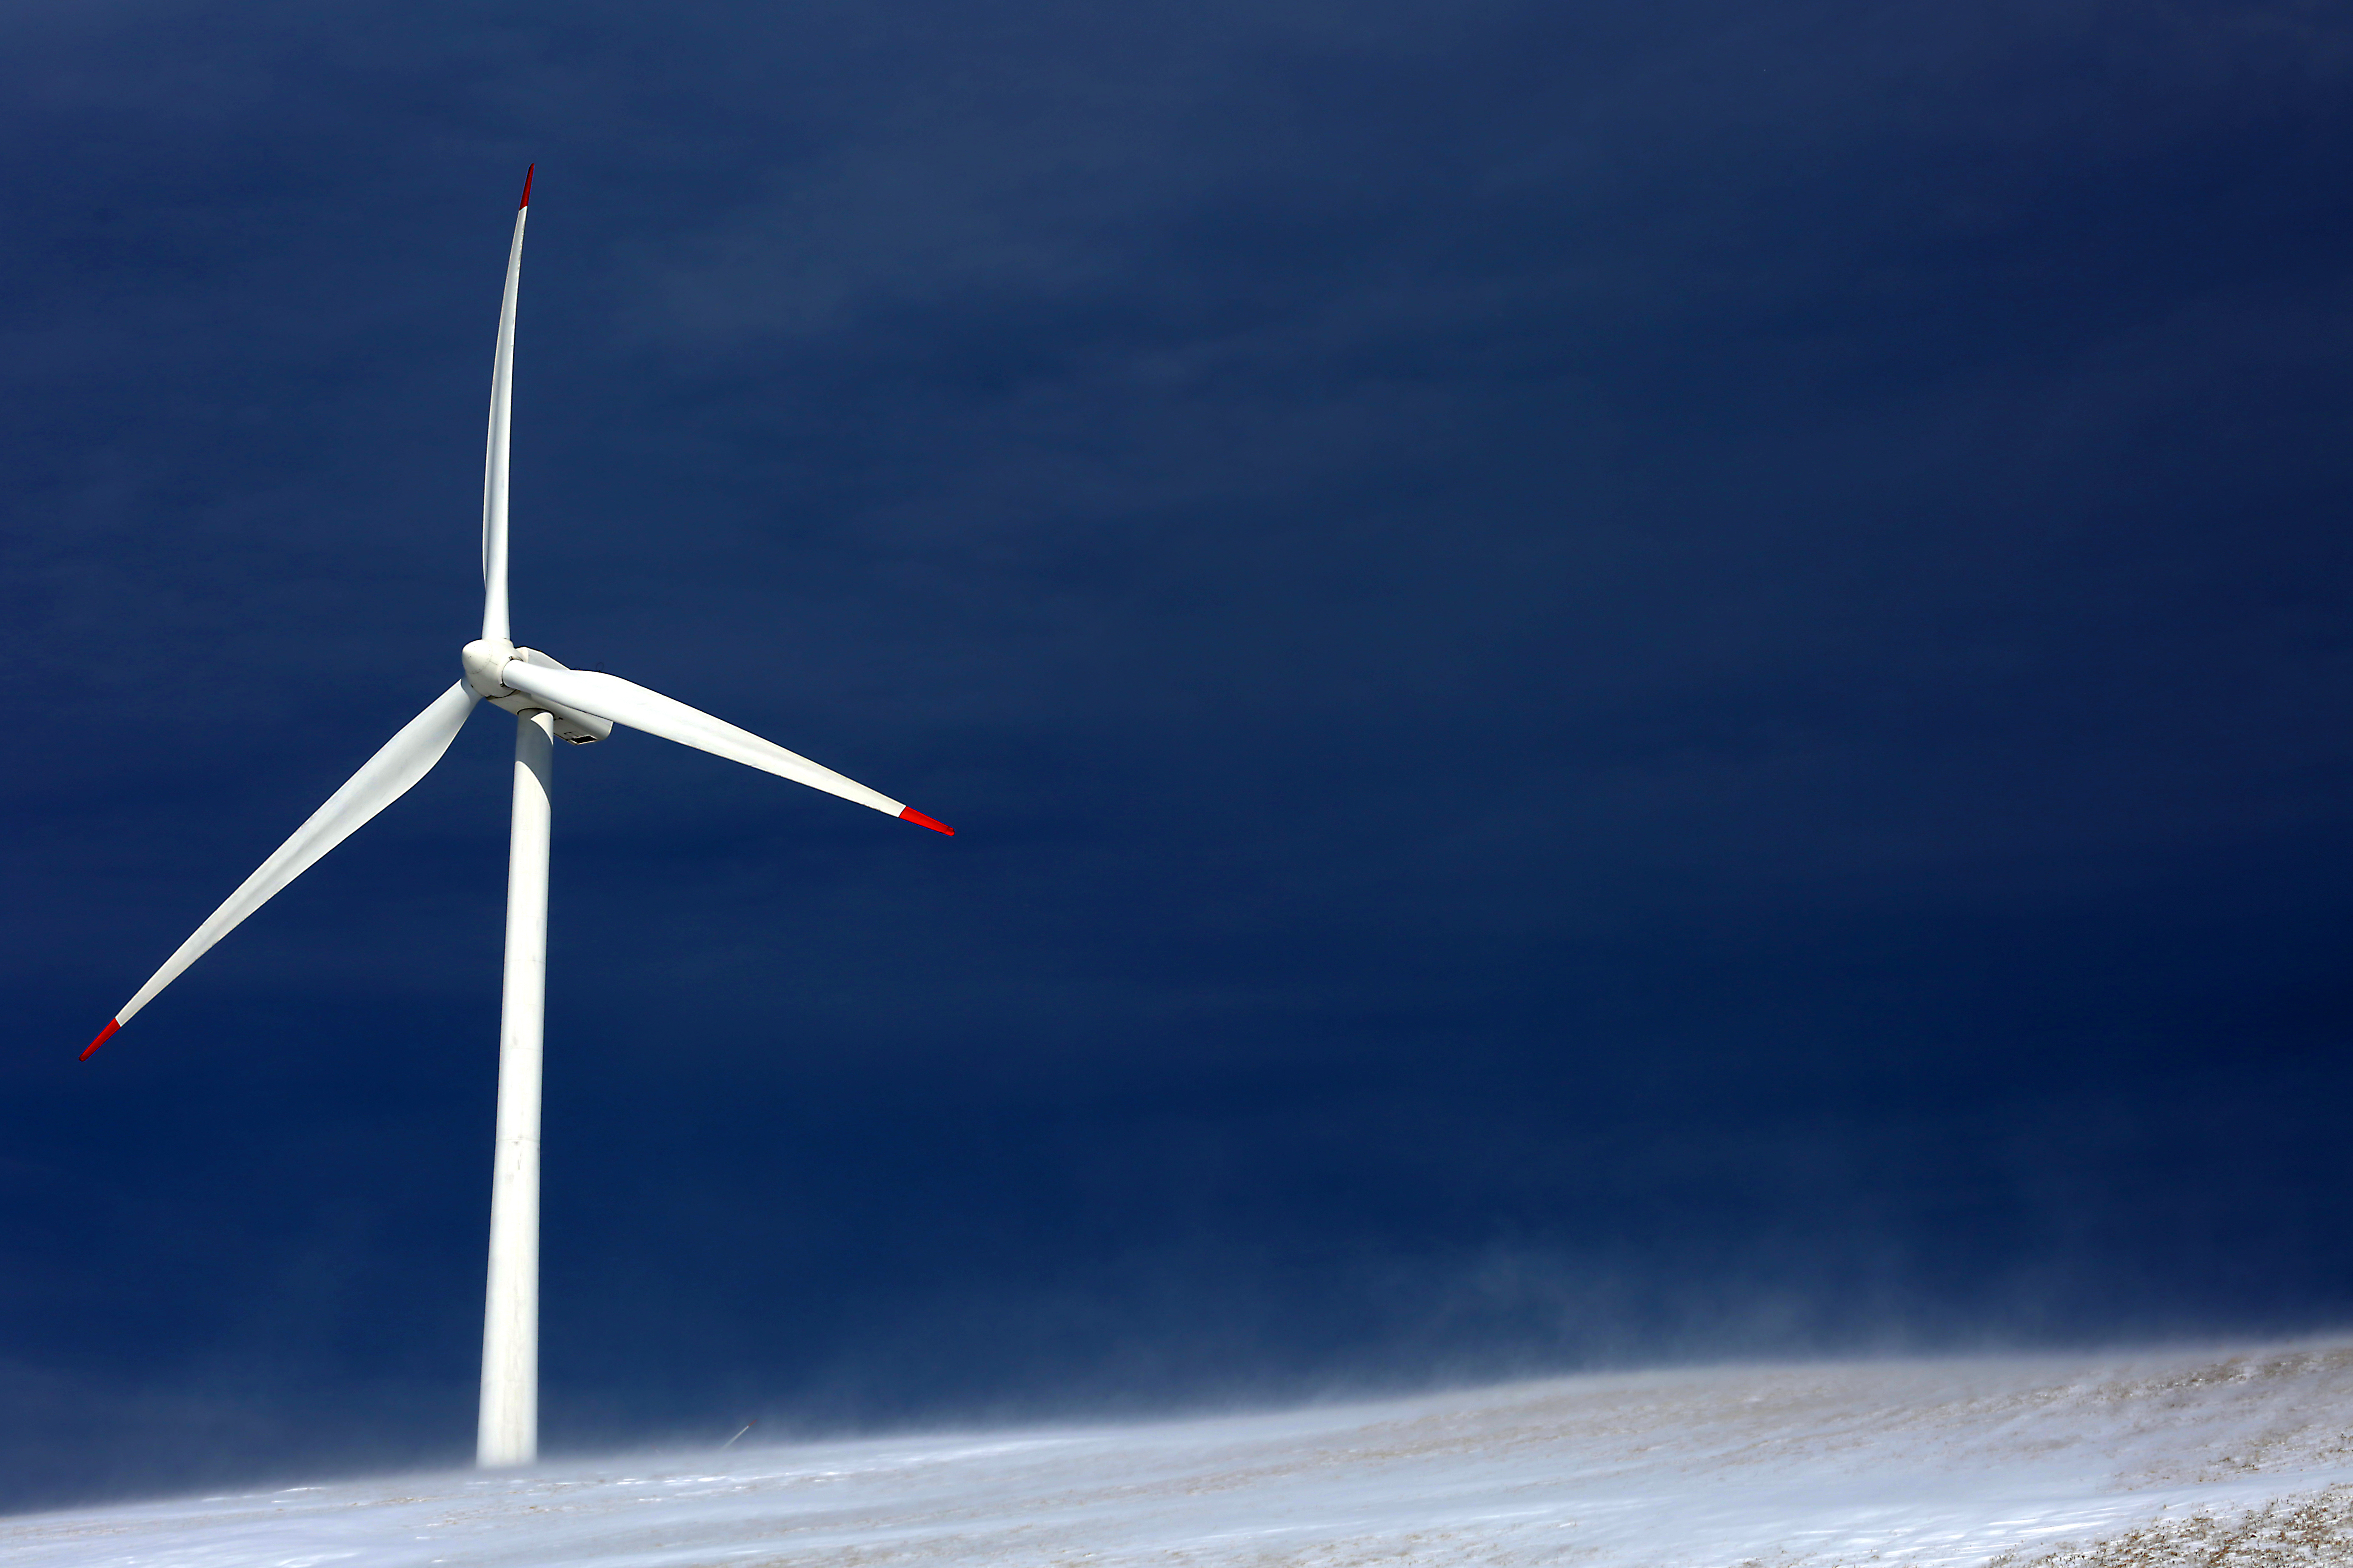
turbine, generator, sustainable, blade, electricity